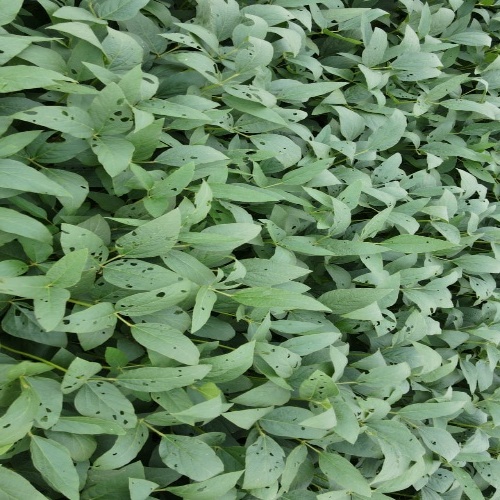
Label: Diabrotica_speciosa